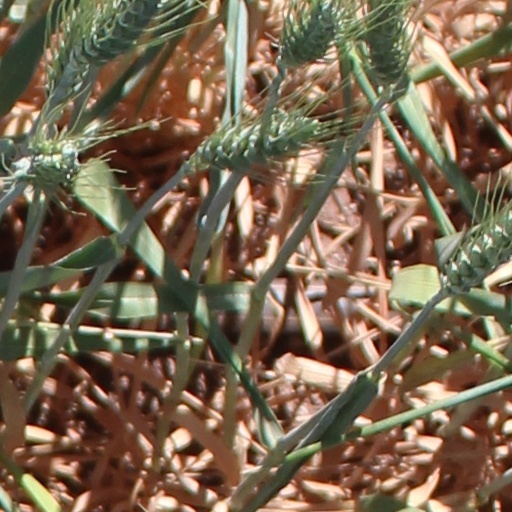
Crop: wheat